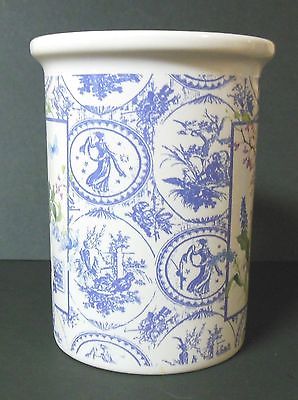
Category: mug